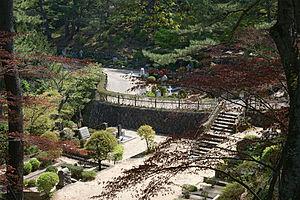
Les cimetières étrangers au Japon sont principalement situés à Tokyo et dans les anciens ports de traité de Nagasaki, Kōbe, Yokohama et Hakodate. Ils contiennent les dépouilles d'étrangers ayant résidé pendant une longue période au Japon et sont distincts des cimetières militaires.